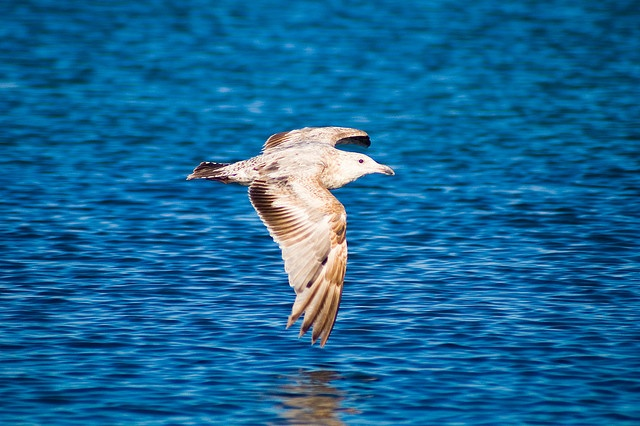
A large bird is flying slightly above the blue water.
Large bird flying and gliding over the ocean.
A seagulls that is flying just above the water.
A seagull flying over the water with its wing almost touching the water.
A bird is flying low over a body of water.